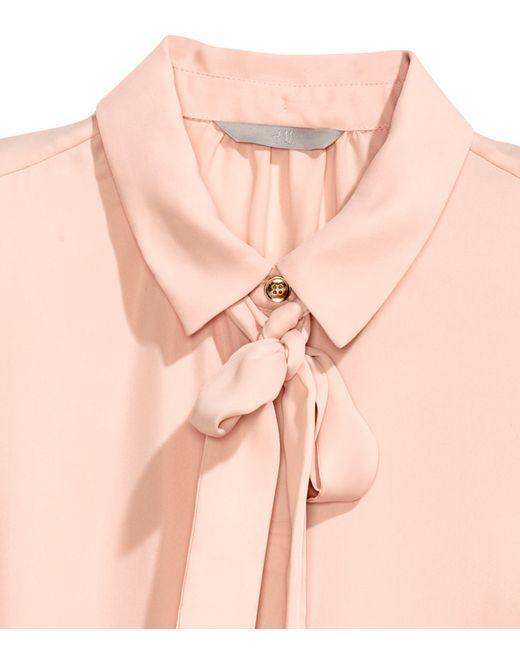
Schalkragen Elastische Bündchen Langarm Bluse für Damen